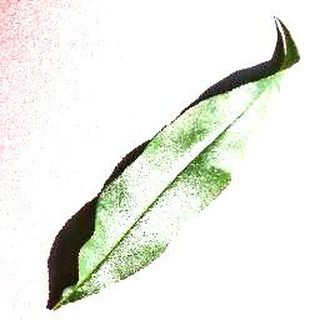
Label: healthy_peach